List of cathedrals in Serbia

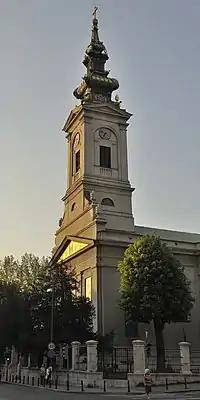
St. Michael's Cathedral in Belgrade.

This is the list of cathedrals in Serbia sorted by denomination.